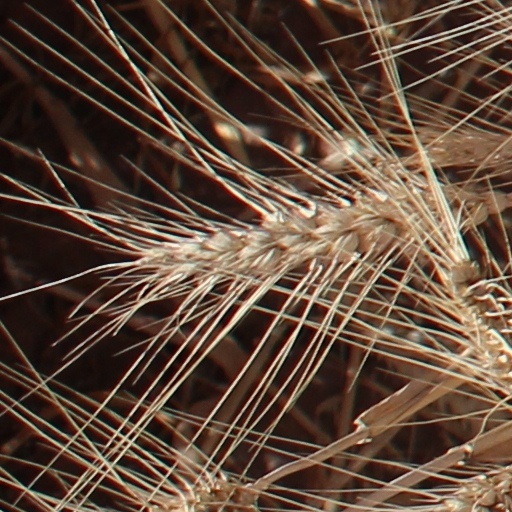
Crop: wheat